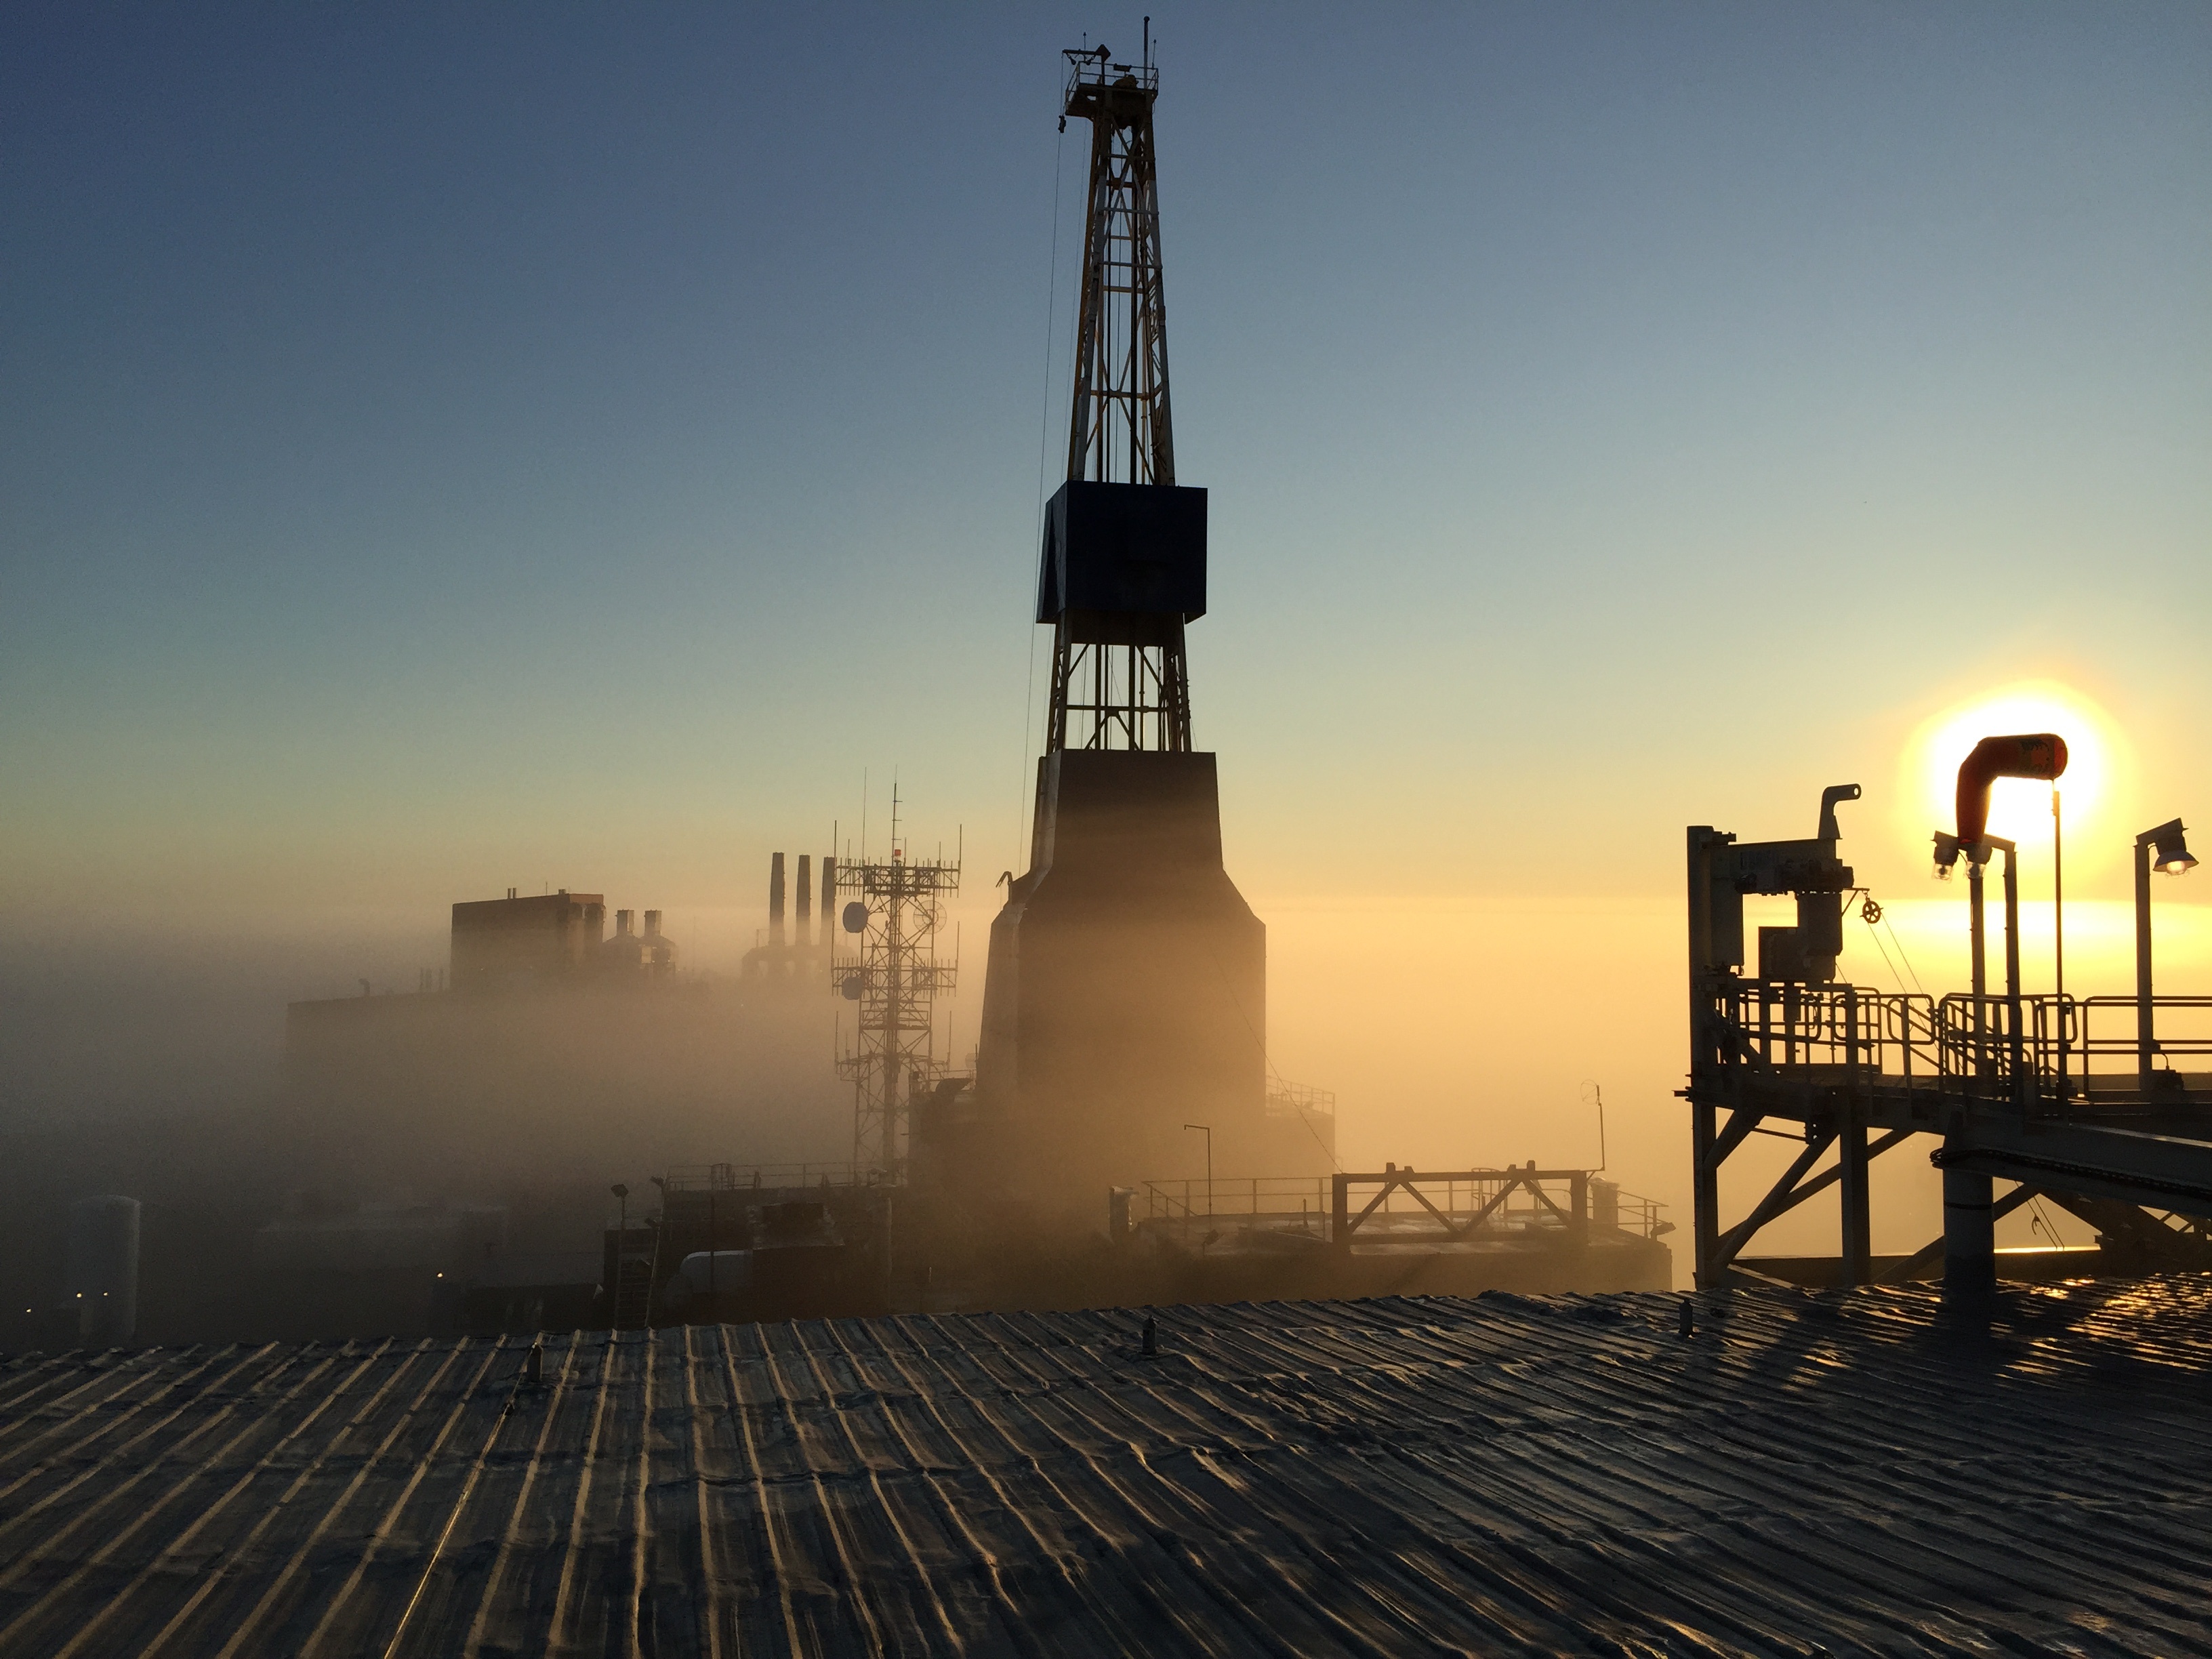
sea, silhouette, sunrise, sunset, morning, dawn, pier, dusk, evening, vehicle, tower, industrial, industry, energy, exploration, production, derrick, oil, petroleum, drilling, rig, oil drilling, drilling rig, oil field